Question: Please indicate a possible affordance area of the bench that can be used for sitting on
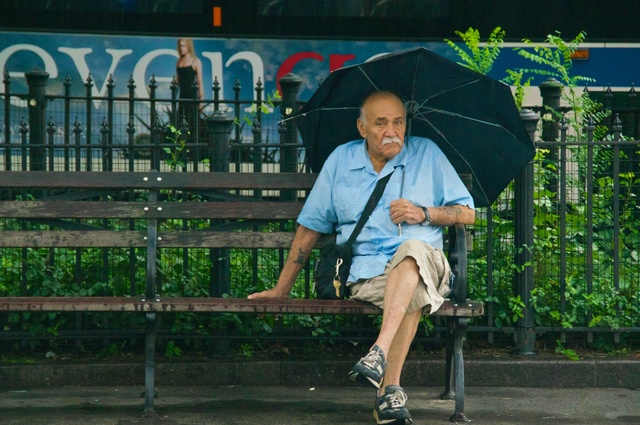
Answer: [4.5, 286, 476.5, 321]